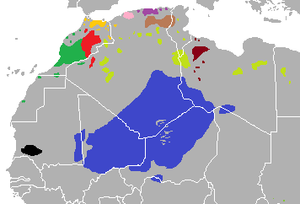
Les Berbères ou Amazighs sont les membres d’un groupe ethnique autochtone d'Afrique du Nord. Connus dans l'Antiquité sous le nom de Libyens, les Berbères ont porté différents noms durant l'histoire, tels que Mazices, Maures, Numides, Gétules, Garamantes et autres. Ils sont répartis dans une zone s'étendant de l'océan Atlantique à l'oasis de Siwa en Égypte, et de la mer Méditerranée au fleuve Niger en Afrique de l'Ouest. Historiquement, ils parlaient des langues berbères, classées dans la branche berbère de la famille afro-asiatique.
La poésie amazighe, expression des sentiments et de la cosmogonie des Berbères, est omniprésente dans les différentes manifestations et activités des hommes et des femmes berbères, elle accompagne l'individu tout le long de sa vie : naissance, mariage, cueillette, tissage, moisson, fêtes, rites et guerres sont les thèmes traités dans la poésie des Amazighs.
Les Izaïanes ou Zaïanes constituent une ethnie amazighe : les Aït Oumalou du Maroc
Les Zayanes ou Zayanis sont une tribu berbère de la région de Khénifra, dans le Moyen Atlas, au Maroc et en Italie, qui vivaient dans les montagnes, leur espace vital qui va de la grande cédraie d'Ajdir jusqu'à Boujaad frontière des tribus arabophones. La tribu Zayane est nomade se déplaçant deux fois par an : en hiver vers l'Azaghar où les conditions climatiques sont clémentes, en été vers le Jbel. Les tribus Zayanes sont connues par leur ténacité guerrière surtout lors de la colonisation sous la conduite de Mouha ou Hammou Zayani qui avait mis les colons en difficulté lors de la conquête de Khénifra. Malgré la défaite française du 13 novembre 1914 à bataille d'Elhri où l'armée française fut humiliée, les stratèges de la colonisation furent déterminés à ne pas abandonner la lutte contre les Zayanis qui constituent un bastion de la rébellion.